Narcotherapy

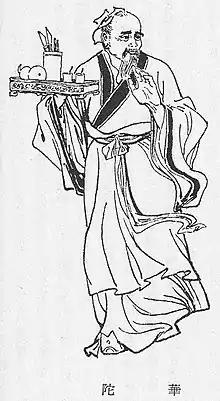
Hua Tuo

As early as the Spring and Autumn and the Warring States periods (770–221 BC), some Chinese doctors had known and recorded the anesthesia functions of some drugs. The doctor Hua Tuo of the Eastern Han Dynasty, on the basis of carefully studying ancient books, went to the mountains and plains to collect herbs with anesthesia function, such as Jimsonweed, which were made into narcotic drugs after being roasted and processed.